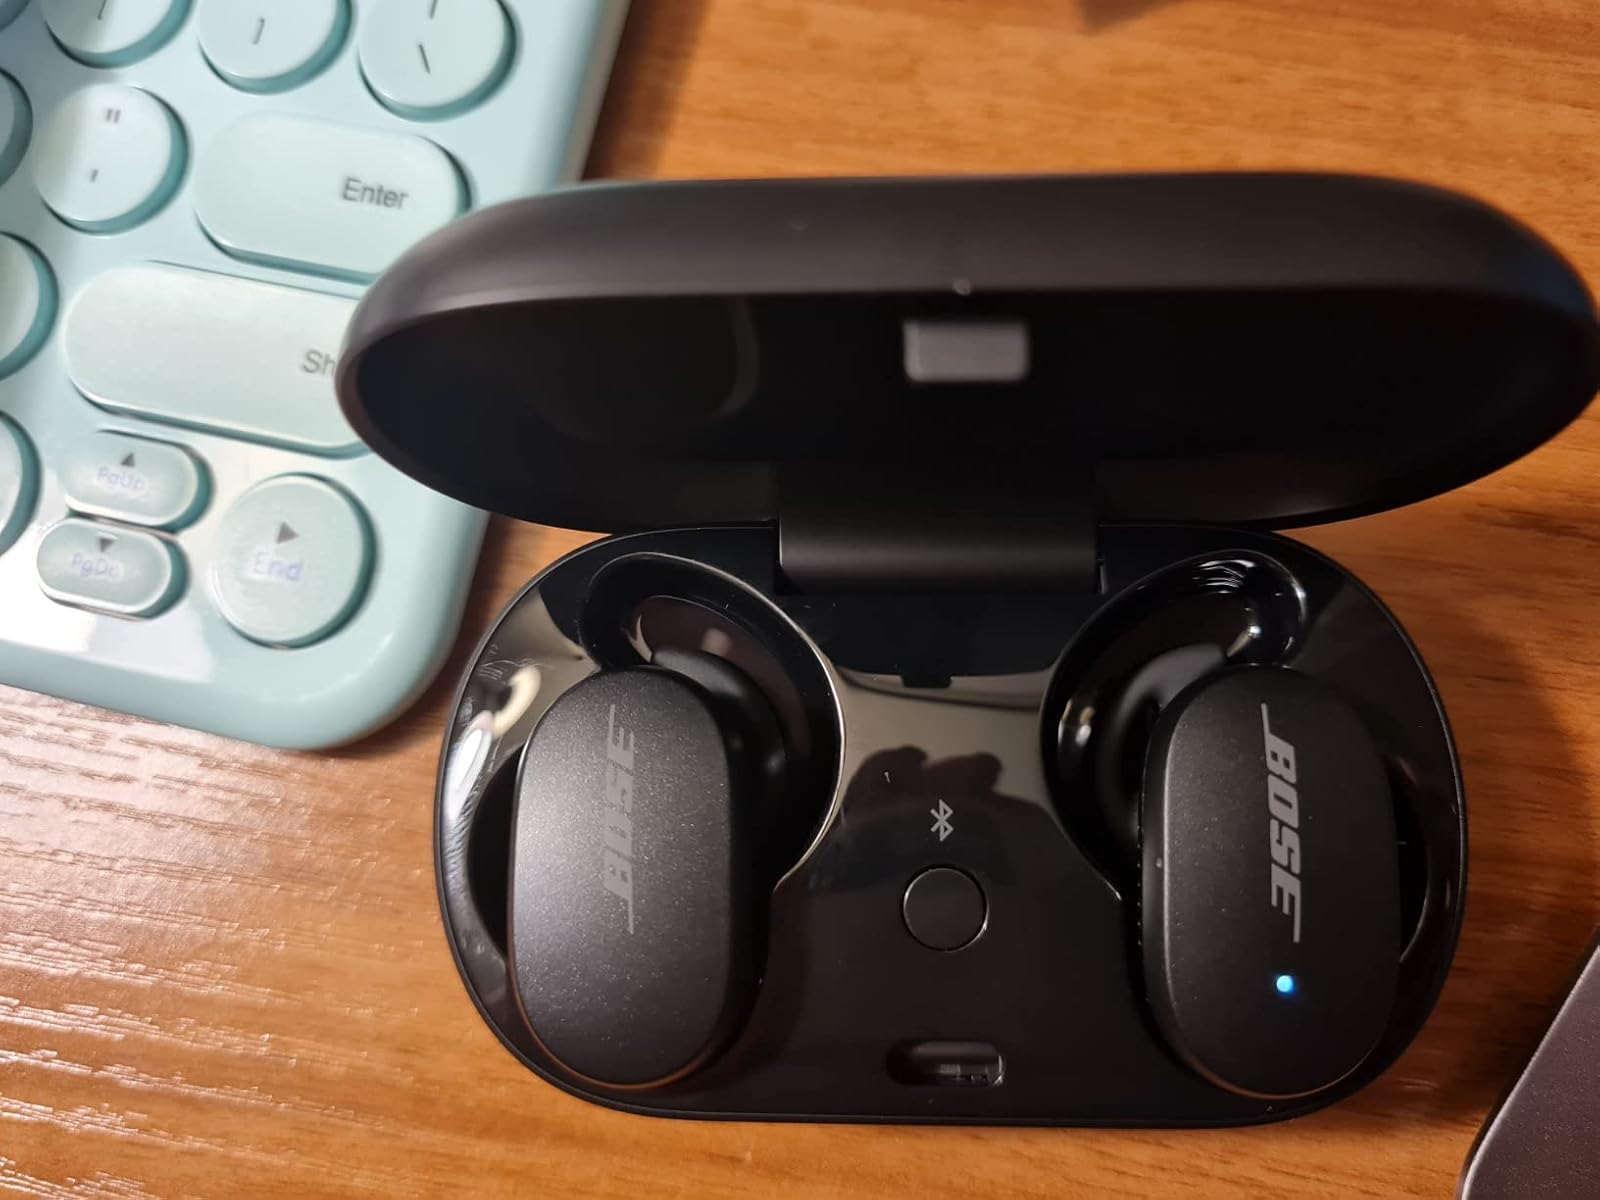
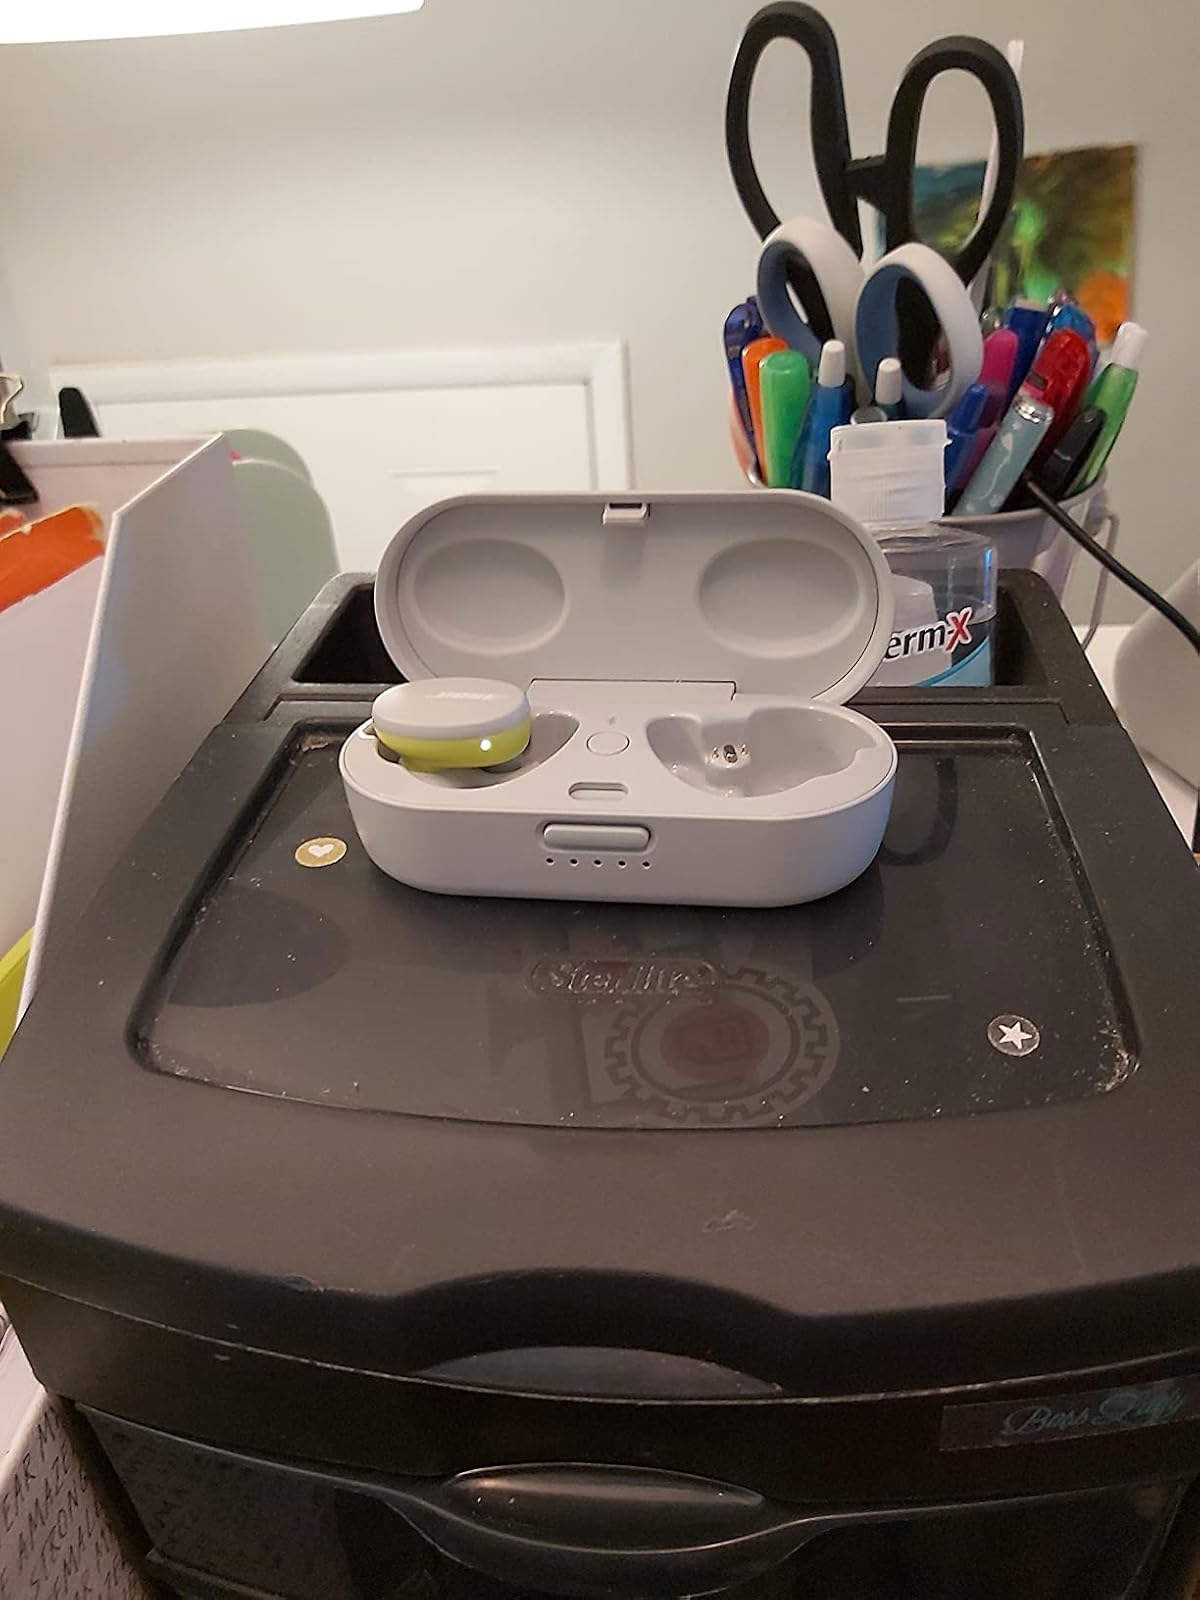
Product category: earbuds
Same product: no